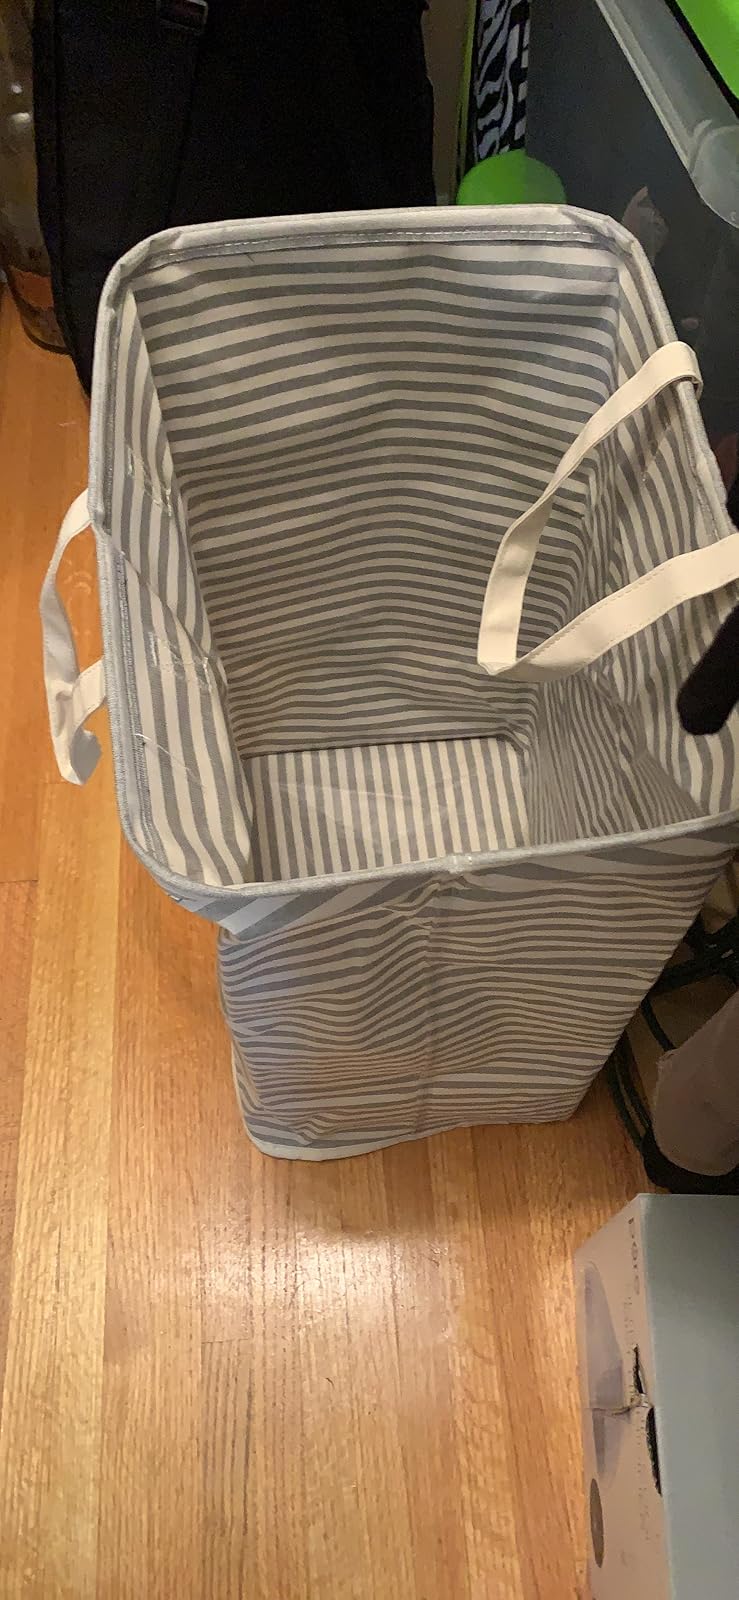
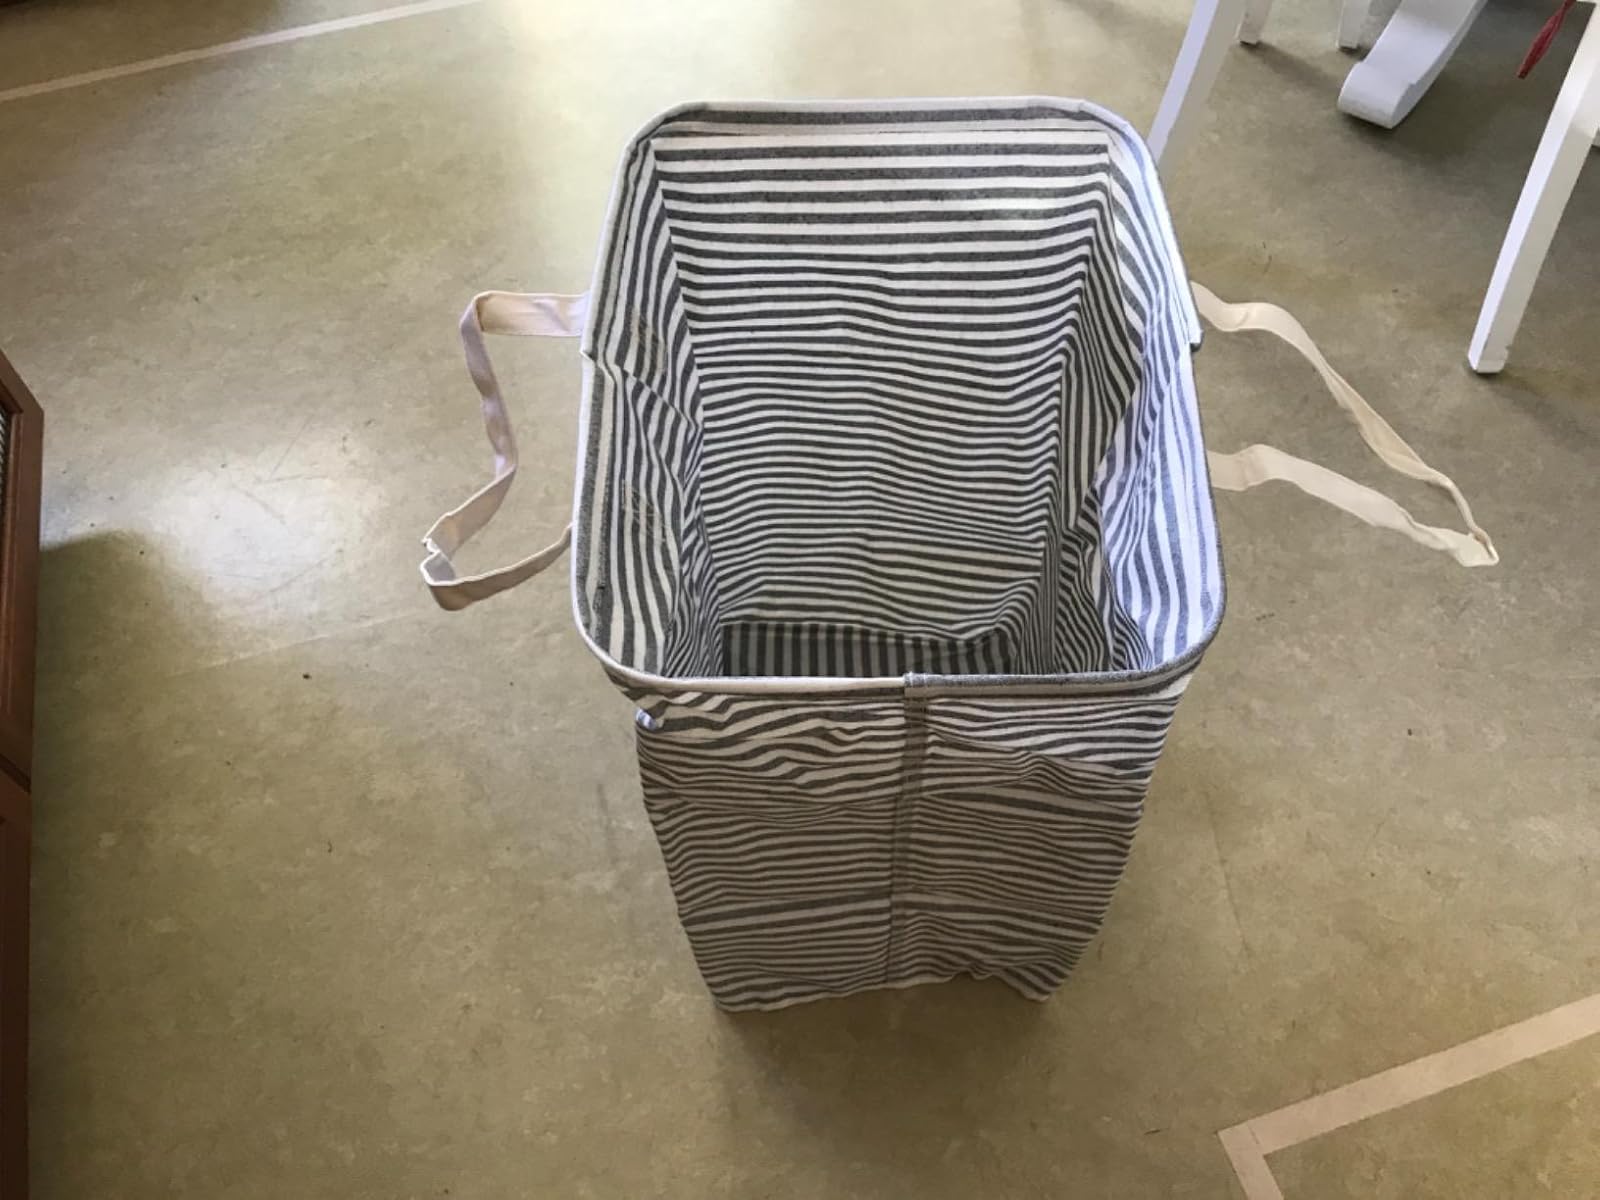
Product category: items_hamper
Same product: yes